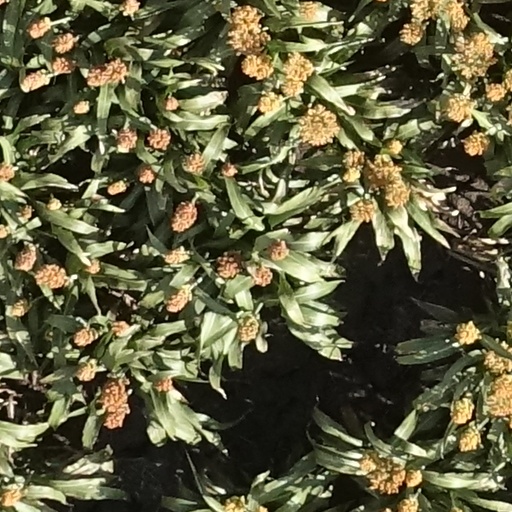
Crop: sorghum